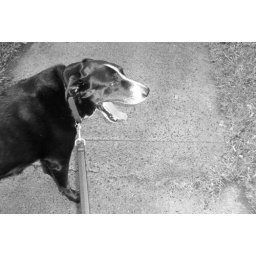
A Herman yawn in black and white